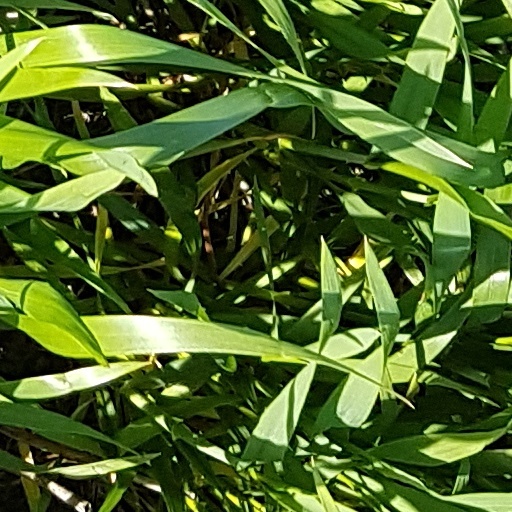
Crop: wheat